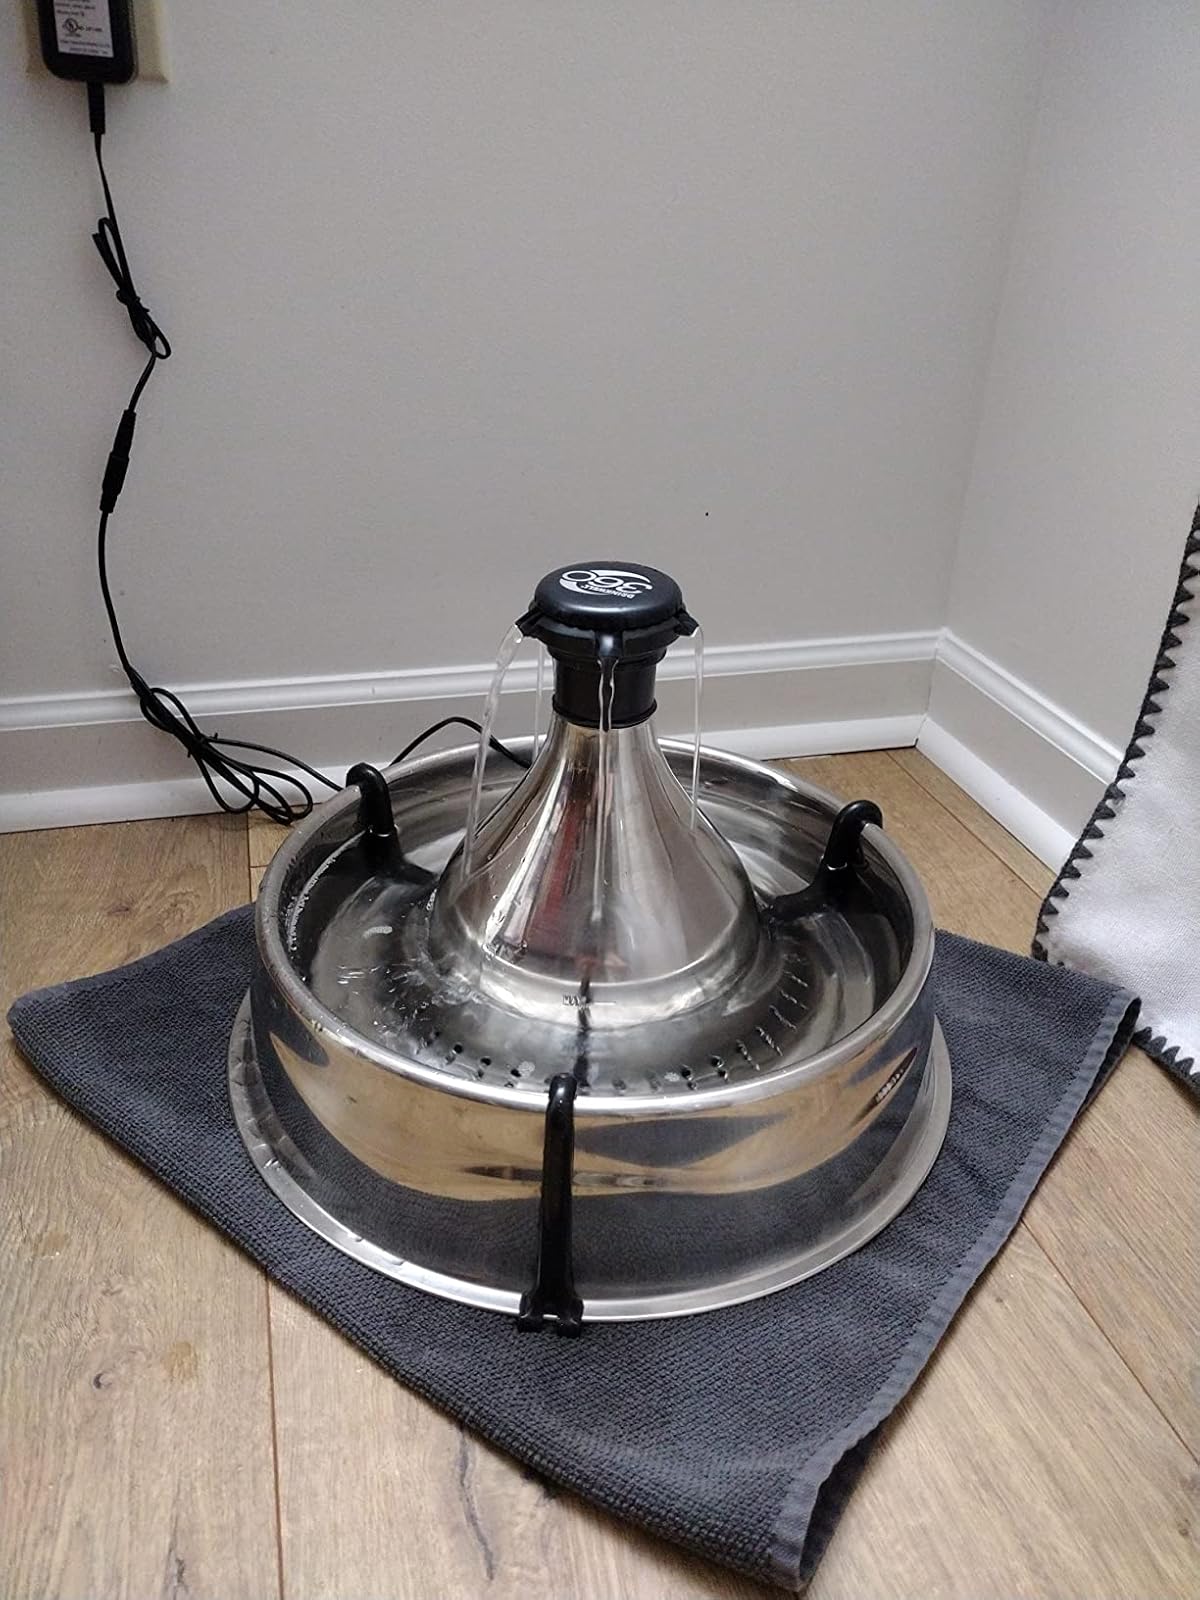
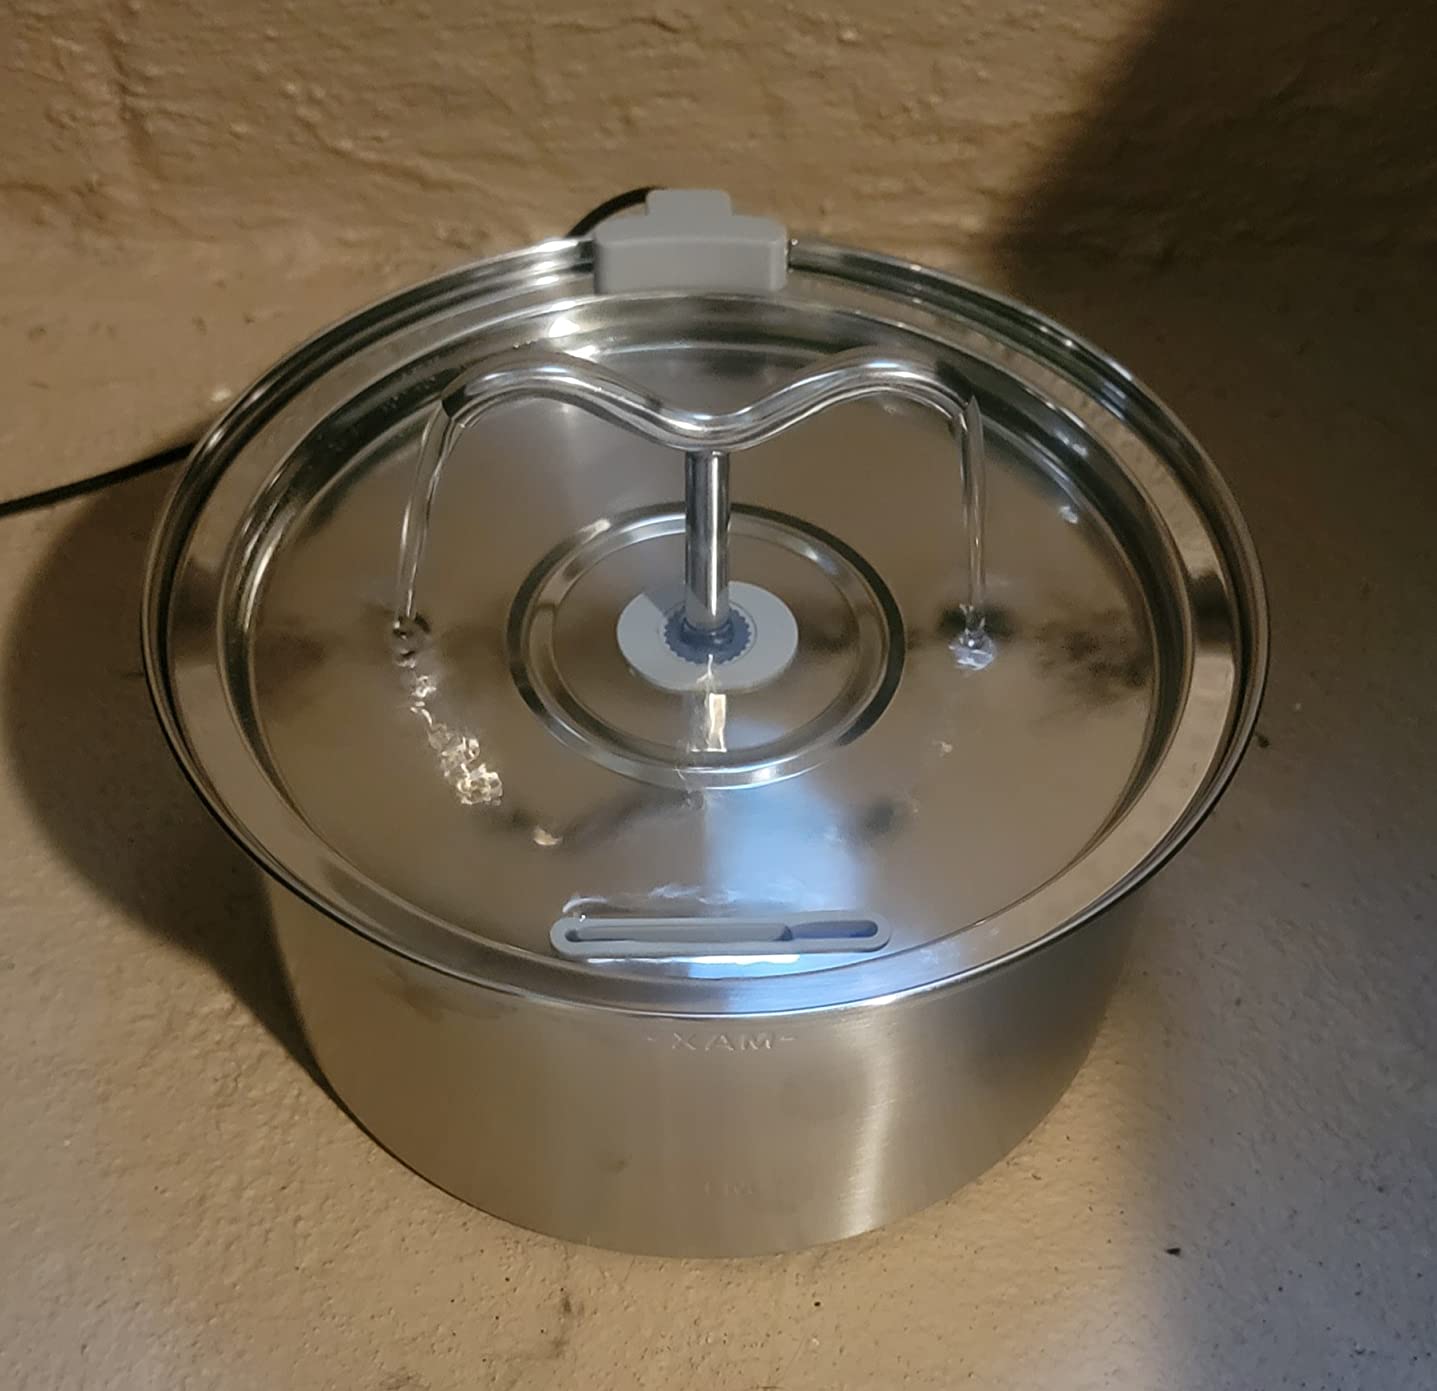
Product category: items_bowl
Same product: no